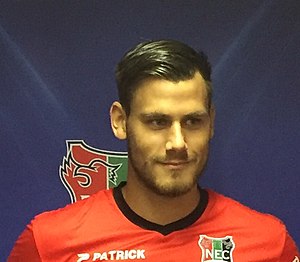
Dario Dumić
Dario Dumić er en professionel bosnisk fodboldspiller, som spiller for Æresdivisionsklubben FC Utrecht.